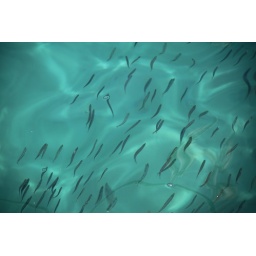
School of fish in the water at Kailua Kona